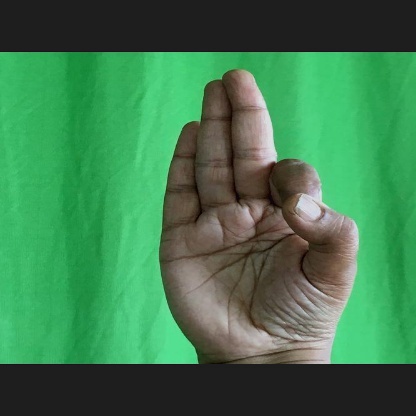
Mudra: Aralam